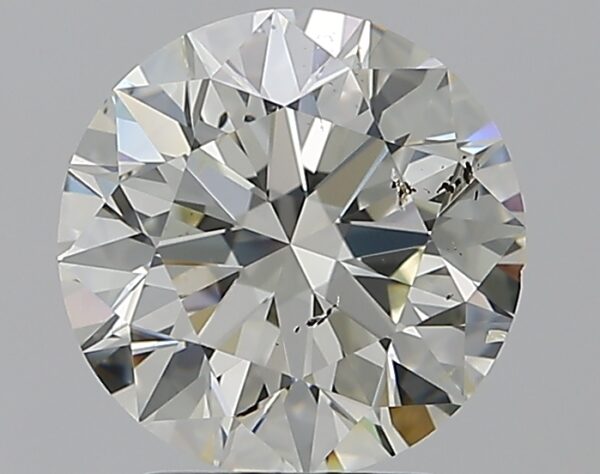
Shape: round
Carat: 2.39
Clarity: SI1
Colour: L
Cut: EX
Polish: EX
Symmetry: EX
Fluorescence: F
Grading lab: GIA
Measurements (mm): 8.47 x 8.52 x 5.33